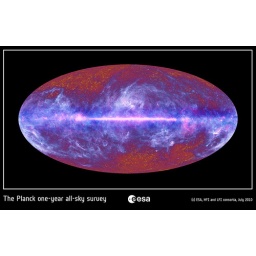
The microwave sky as seen by Planck